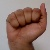
The image shows a hand gesture representing the letter 'A' in Indian Sign Language.